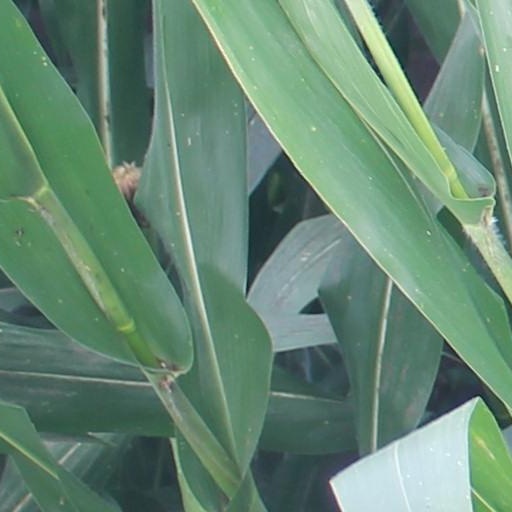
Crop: maize; corn